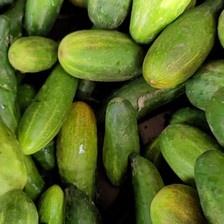
Label: cucumber